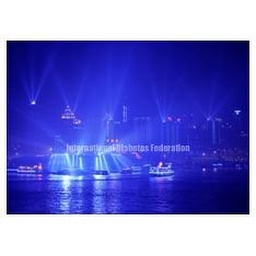
One of 27 monuments and buildings in China that went blue for World Diabetes Day 2010.